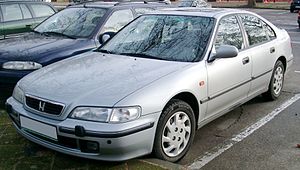
Honda Accord / Generationer
"Honda Accord er en personbilsmodel fra den japanske bil- og motorcykelfabrikant Honda. Den første generation kom på markedet i 1976 og etablerede endegyldigt firmaet som bilfabrikant. Navnet Accord betyder et forhold mellem mennesker, firma og bil i en harmonisk ""overensstemmelse"". I hjemlandet Japan benyttede Honda de luksuriøst udstyrede versioner af Accord til at erobre markedsandele i den øvre mellemklasse. I tidens løb har Accord også solgtes under navnene Honda Vigor, Honda Ascot, Honda Rafaga og Honda Torneo.